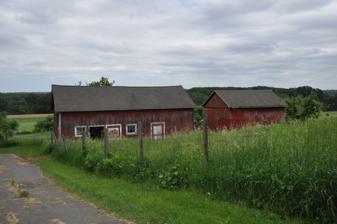
Building: Hilltop Farm
Country: United States of America
Year built: 1913
United States historic place Hilltop Farm U.S. National Register of Historic Places U.S. Historic district Show map of Connecticut Show map of the United States Location 1550-1760 Mapleton Ave., Suffield, Connecticut Coordinates 42°1′25″N 72°37′1.1″W / 42.02361°N 72.616972°W / 42.02361; -72.616972 Area 236 acres (96 ha) Built 1913 ( 1913 ) Architect Westhoff, Max; et.al. Architectural style Late 19th And 20th Century Revivals, Mid 19th Century Revival NRHP reference No. 04001463 Added to NRHP January 12, 2005 Hilltop Farm is a historic country estate and gentleman's farm on Mapleton Avenue in northern Suffield, Connecticut .  It was established in 1913 by George M. Hendee , one of the founders of the Indian Motorcycle Manufacturing Company , one of the nation's first motorcycle makers.  Although its manor house was demolished in 1961, the estate retains many buildings built for Hendee, as well as a cluster of older farm buildings that he retained.  The farm was listed as a historic district on the National Register of Historic Places in 2005. Description and history The Hilltop Farm complex occupies over 230 acres (93 ha) of land in the northeast corner of Suffield, most of which lies between Mapleton Avenue ( Connecticut Route 159 ) and the Connecticut River .  The southern portions of the property include three clusters of farm buildings, each with a house.  The main cluster, roughly east of Hickory Street, includes a large dairy barn and chicken house, as well as a tobacco barn and numerous smaller buildings, with two small period residences, and a later house built on the site of the original manor house.  To the south of this cluster lie two smaller groups, originally the farmsteads of the Stroh and Sikes families from whom George Hendee purchased the land.  North of the main cluster is a mid-20th century institutional campus that (as of 2017) stands vacant. George Hendee was a native of nearby Springfield, Massachusetts , who was initially engaged in the manufacture of bicycles .  In 1898 he began producing motorcycles under the "Indian" nameplate, which met with great success and made him extremely wealthy.  In 1913 he began purchasing farmland in northeastern Suffield, on which he established a gentleman's farm that was primarily focused on dairy operations.  Hendee remained involved in this pursuit, withdrawing from Indian Motorcycle in 1915, until ill health prompted him to leave the estate in 1938 and sell it in 1940.  It was then subdivided, portions of the estate repurposed, and his main house demolished in 1961.  The estate retains many original features, including landscaping by Carl Rust Parker .  The surviving farm-related portion of the estate is now owned by the town and maintained by a local nonprofit group. See also Wikimedia Commons has media related to Hilltop Farm . National Register of Historic Places listings in Hartford County, Connecticut References